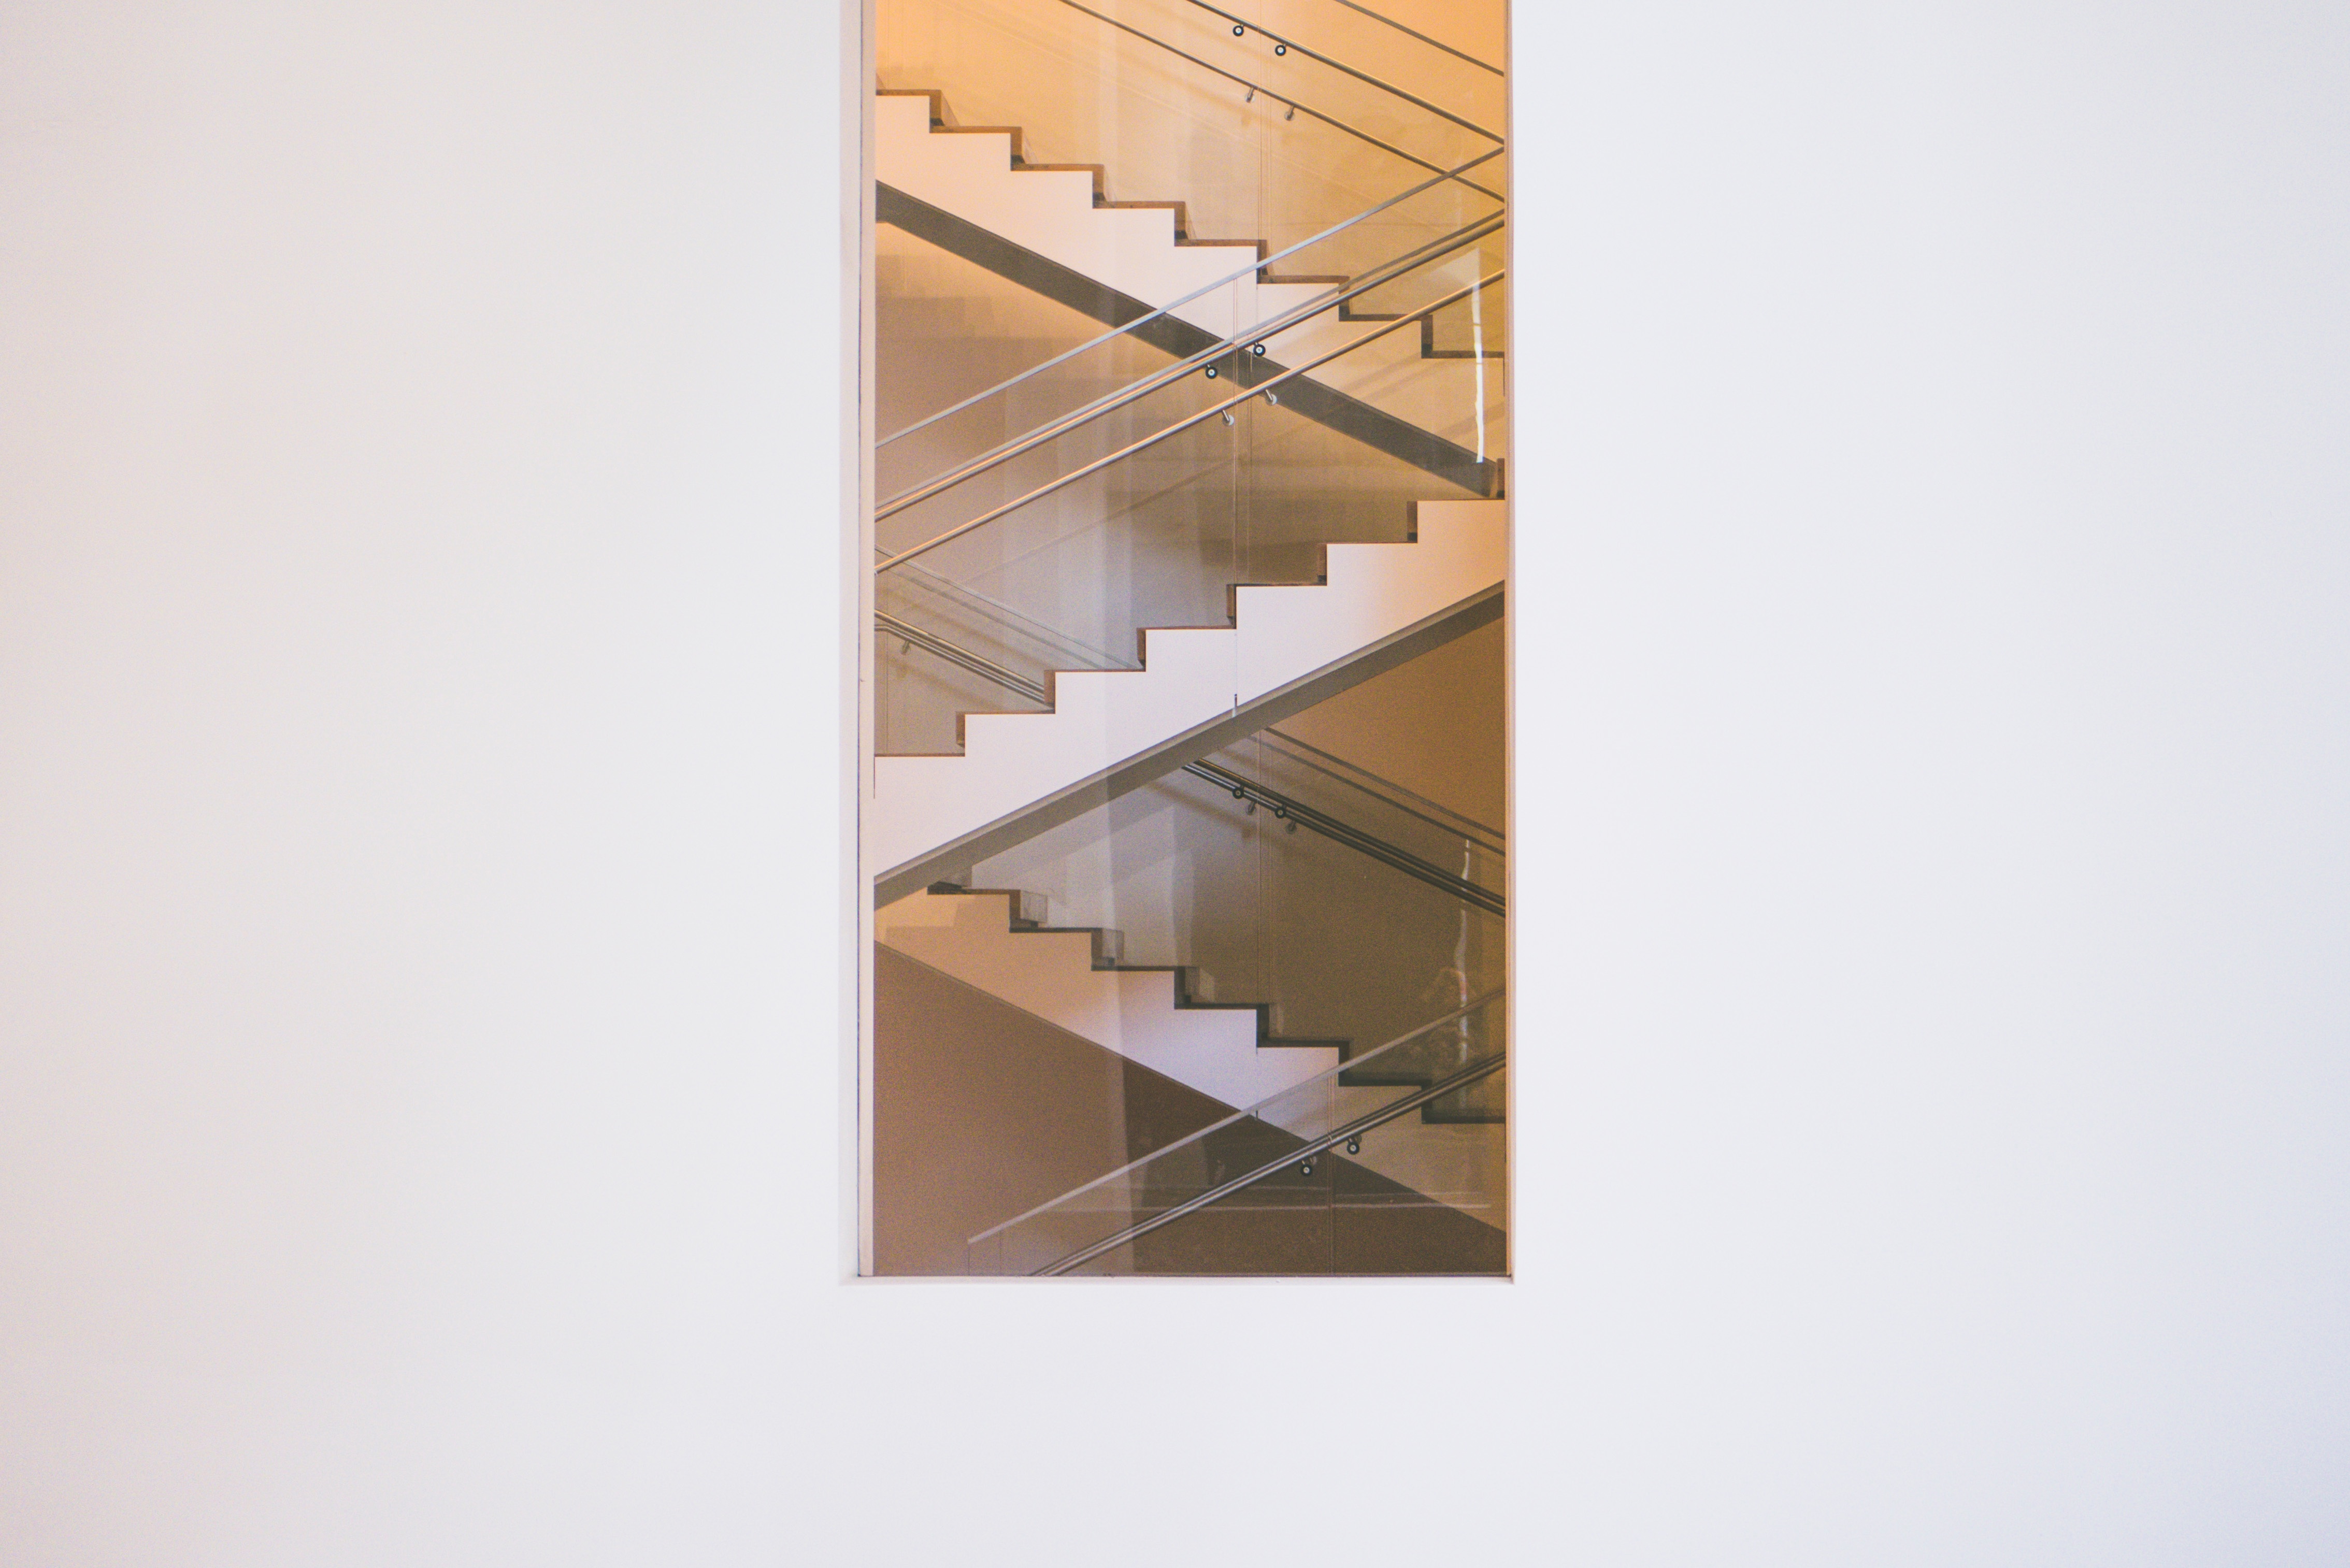
architecture, wood, floor, glass, wall, ceiling, shelf, professional, furniture, room, lighting, interior design, product, design, stairs, flooring